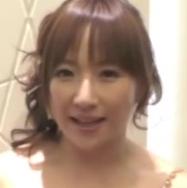
Age: 29